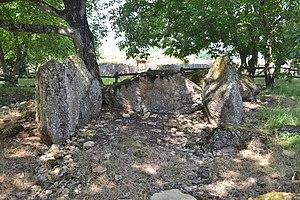
Dolmen des Pierres-Folles à Bazoges-en-Pareds (85).
La nécropole des Cous est située à Bazoges-en-Pareds, dans le département français de la Vendée. Elle se compose de deux dolmens, les Pierres-Folles et le dolmen dit « Ciste des Cous ».